British Canadians

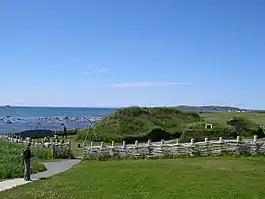
A reconstruction of Norse buildings at the UNESCO listed L'Anse aux Meadows site in Newfoundland, Canada. Archaeological evidence demonstrates that iron working, carpentry, and boat repair were conducted at the site.

The first documented source of individuals from the British Isles in what would become Canada comes from the "Saga of Erik the Red" and the Viking expedition of 1010 AD to Vinland (literally, the land of meadows), which is believed to refer to the island of Newfoundland. The Viking prince Thorfinn Karlsefni took two Scottish slaves to Vinland. When the longships moored along the coast, they sent the slaves ashore to run along the waterfront to gauge whether it was safe for the rest of the crew to follow. After the Scots survived a day without being attacked, by either human or animal, the Vikings deemed it safe to spend the night ashore. The expedition was abandoned three years later; the original sagas were passed on in an oral tradition and then written down 250 years later.